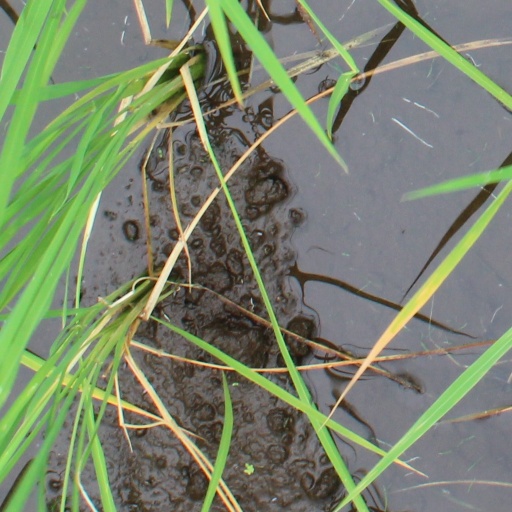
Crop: rice